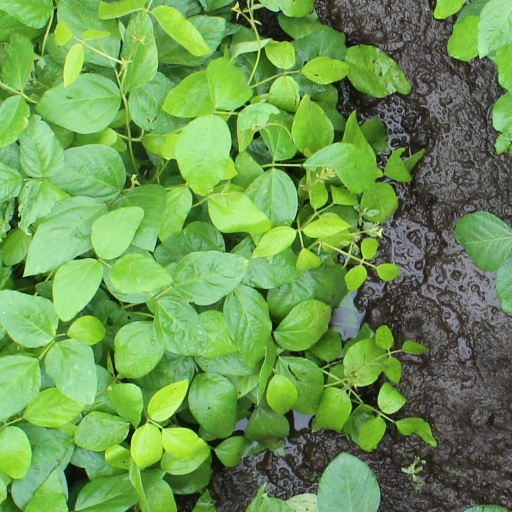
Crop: soybean